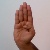
The image shows a hand gesture representing the letter 'B' in Indian Sign Language.